Shenley Hall

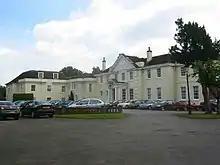
Shenley Hall

Shenley Hall is a Grade II listed English country house at Shenley in Hertfordshire.